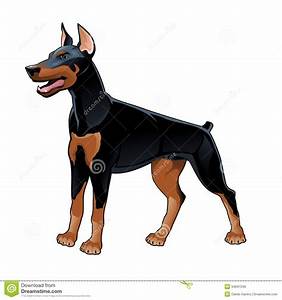
Label: cane